Evan Bernard

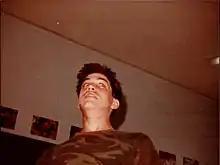
Bernard in 1983

Evan Bernard is an American director of commercials and music videos who has directed videos for artists such as The Chicks, Moby, the Beastie Boys, Green Day, Lit, Cibo Matto and many others.